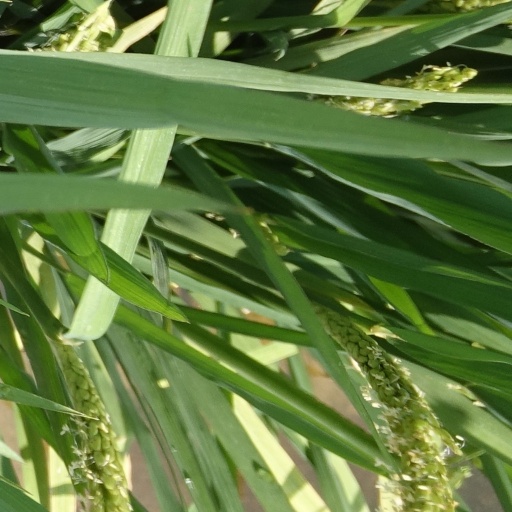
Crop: rice